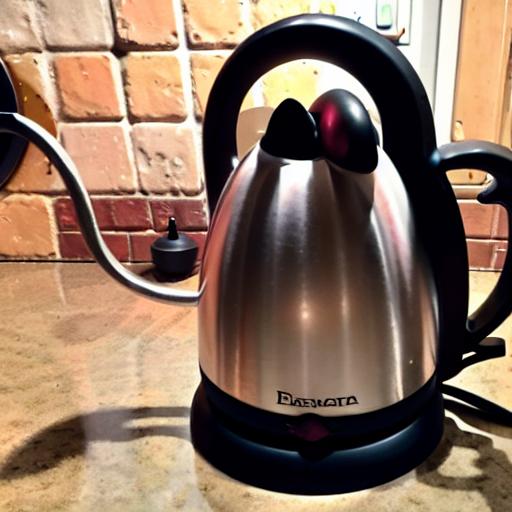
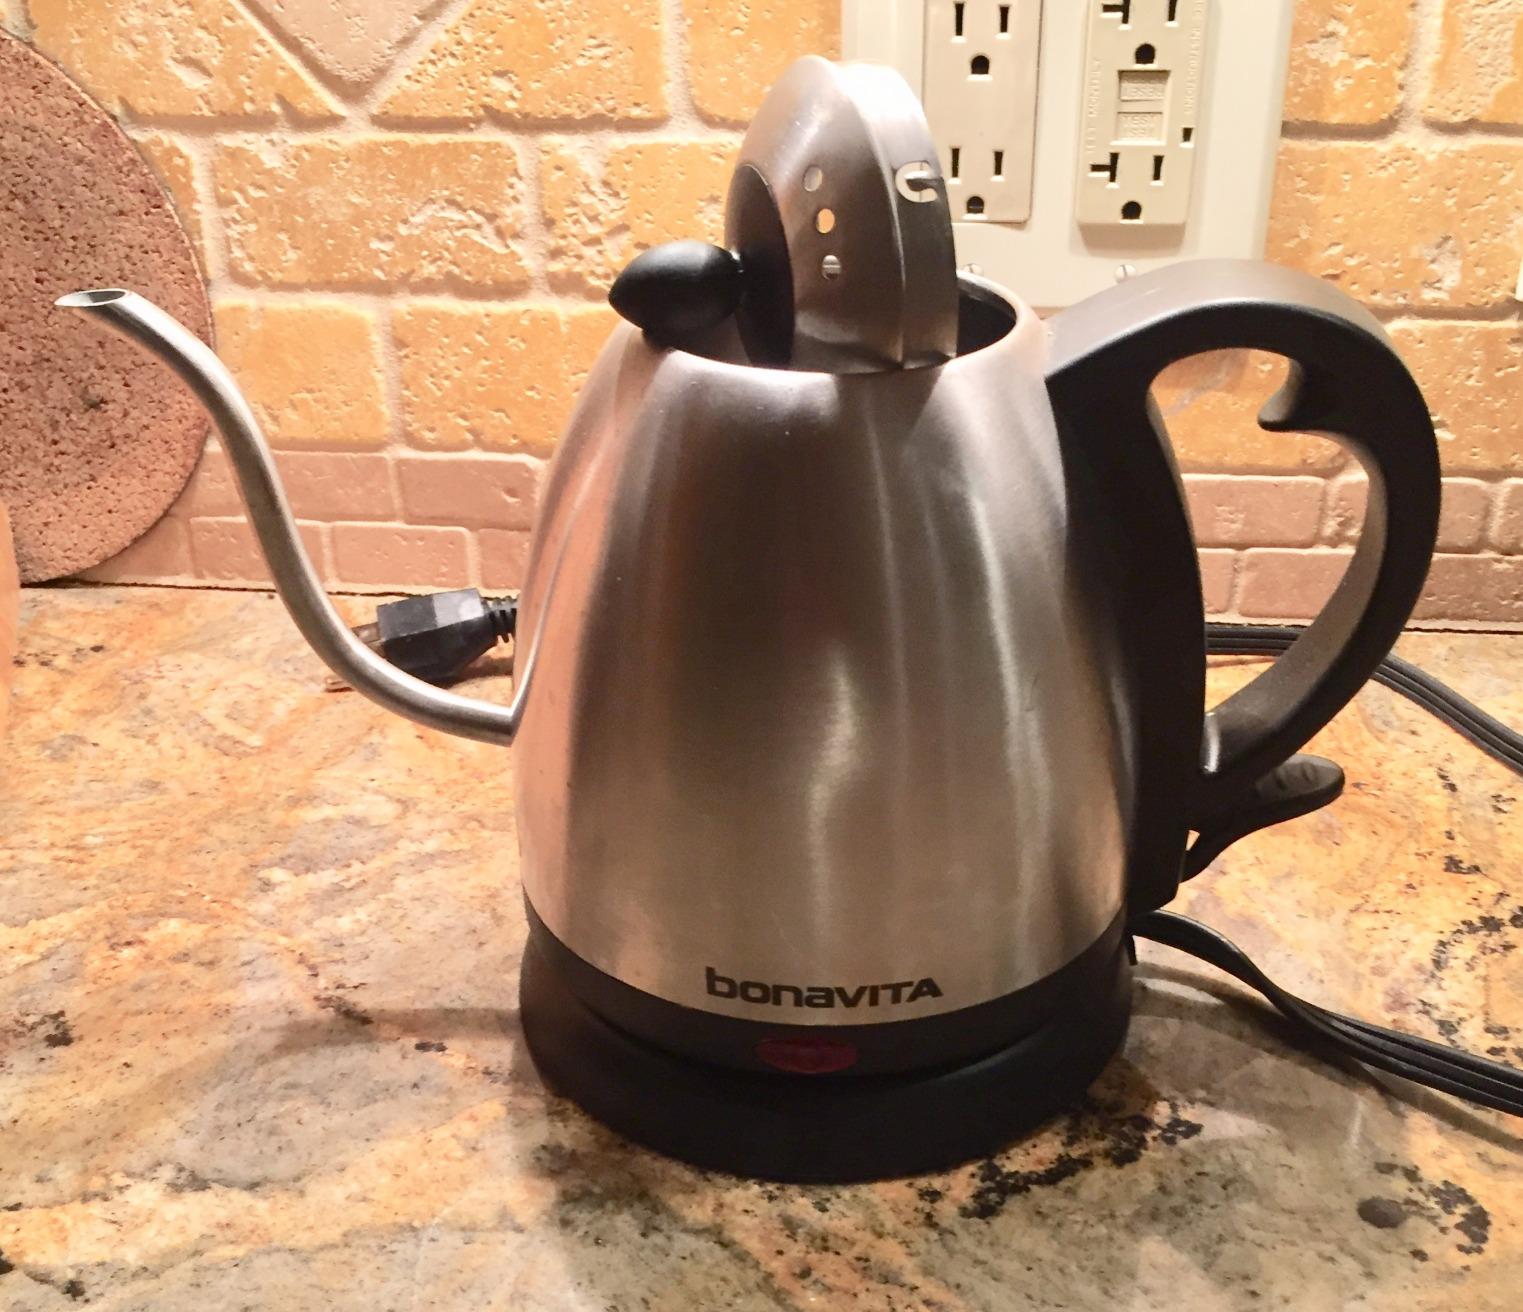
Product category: items_kettle
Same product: no